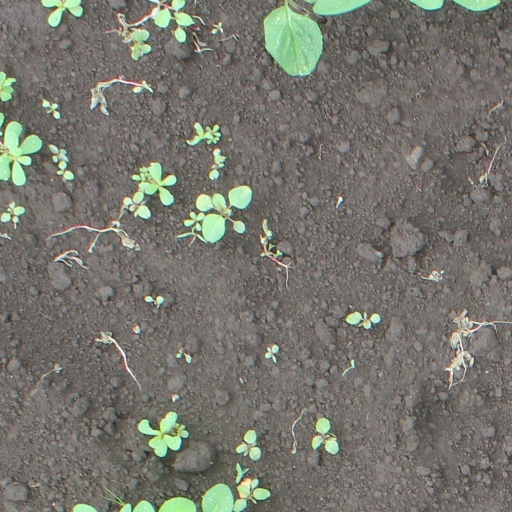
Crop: soybean